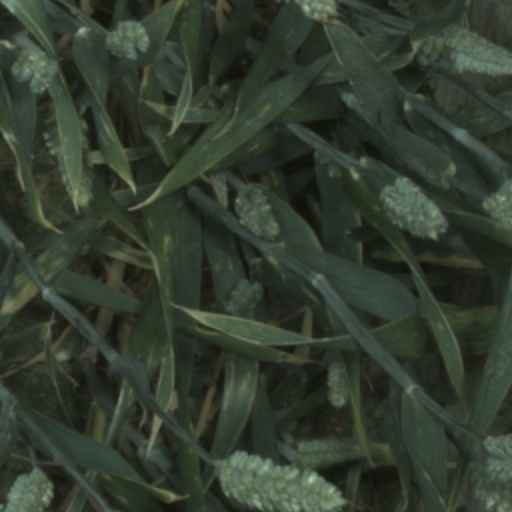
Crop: wheat